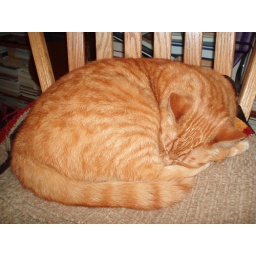
Furry friday: Owen the furry friday beautiful orange cat at aardvark bookstore in san francisco